The Foolish Virgin (1916 film)

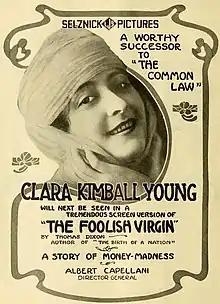
Advertisement

The Foolish Virgin is a 1916, American silent drama film directed by Albert Capellani and starring Clara Kimball Young, Conway Tearle, and Paul Capellani. It was shot at Fort Lee in New Jersey. Future star Rudolph Valentino appeared as an uncredited extra. It was adapted from Thomas Dixon's book and was marketed as "a worthy successor" to the film "The Common Law".